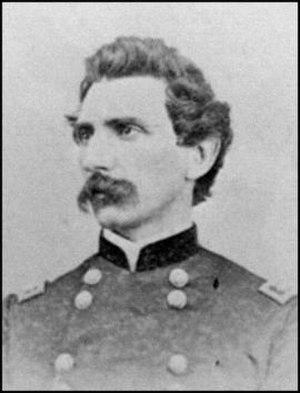
La bataille de fort Stedman, aussi connue comme la bataille de Hare's Hill, s'est déroulée le 25 mars 1865, pendant les dernières semaines de la guerre de Sécession. La fortification de l'armée de l'Union située sur les lignes du siège de Petersburg, en Virginie, est attaquée lors d'un assaut confédéré avant l'aube par les troupes commandées par le major général John B. Gordon. L'attaque est la dernière tentative sérieuse des troupes confédérées pour briser le siège de Petersburg. Après un succès initial, les hommes de Gordon sont repoussés par les troupes du IXe corps de l'Union commandées par le major général John G. Parke.